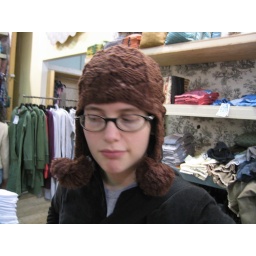
ari in a cute hat